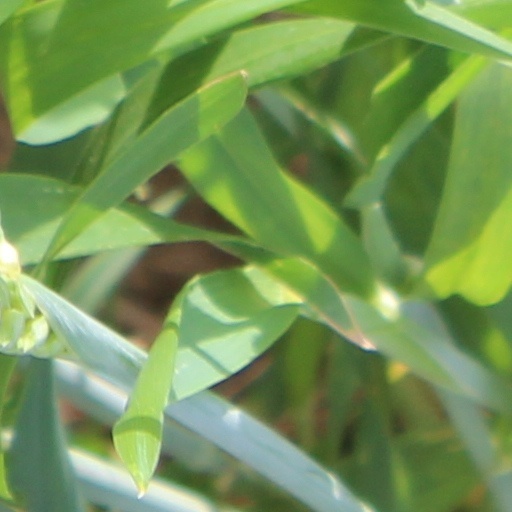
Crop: wheat